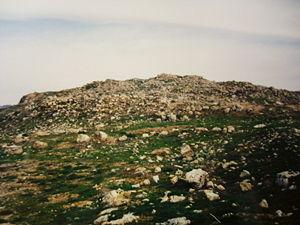
Le calendrier liturgique de Jérusalem comprend 72 ou 73 lieux de station, au premier rang desquels se trouvent l'Anastasis et l'église du Martyrium qui lui est attachée. La description qui suit reprend le classement opéré dans un article de la revue Proche-Orient chrétien, toutefois en renumérotant les lieux à partir de 1 dans chacune des trois sections et en commençant par la troisième. Dans chaque section les lieux sont indiqués en fonction de leur introduction chronologique dans le calendrier liturgique, sauf pour les lieux A.19 et C.9-15 qu'aucun critère chronologique ne permet de dater. Les références sont faites en général au lectionnaire géorgien, sachant que les stations les plus anciennes sont aussi indiquées dans le vieux lectionnaire arménien et Égérie.